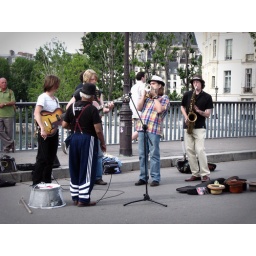
a little street band on a bridge in paris